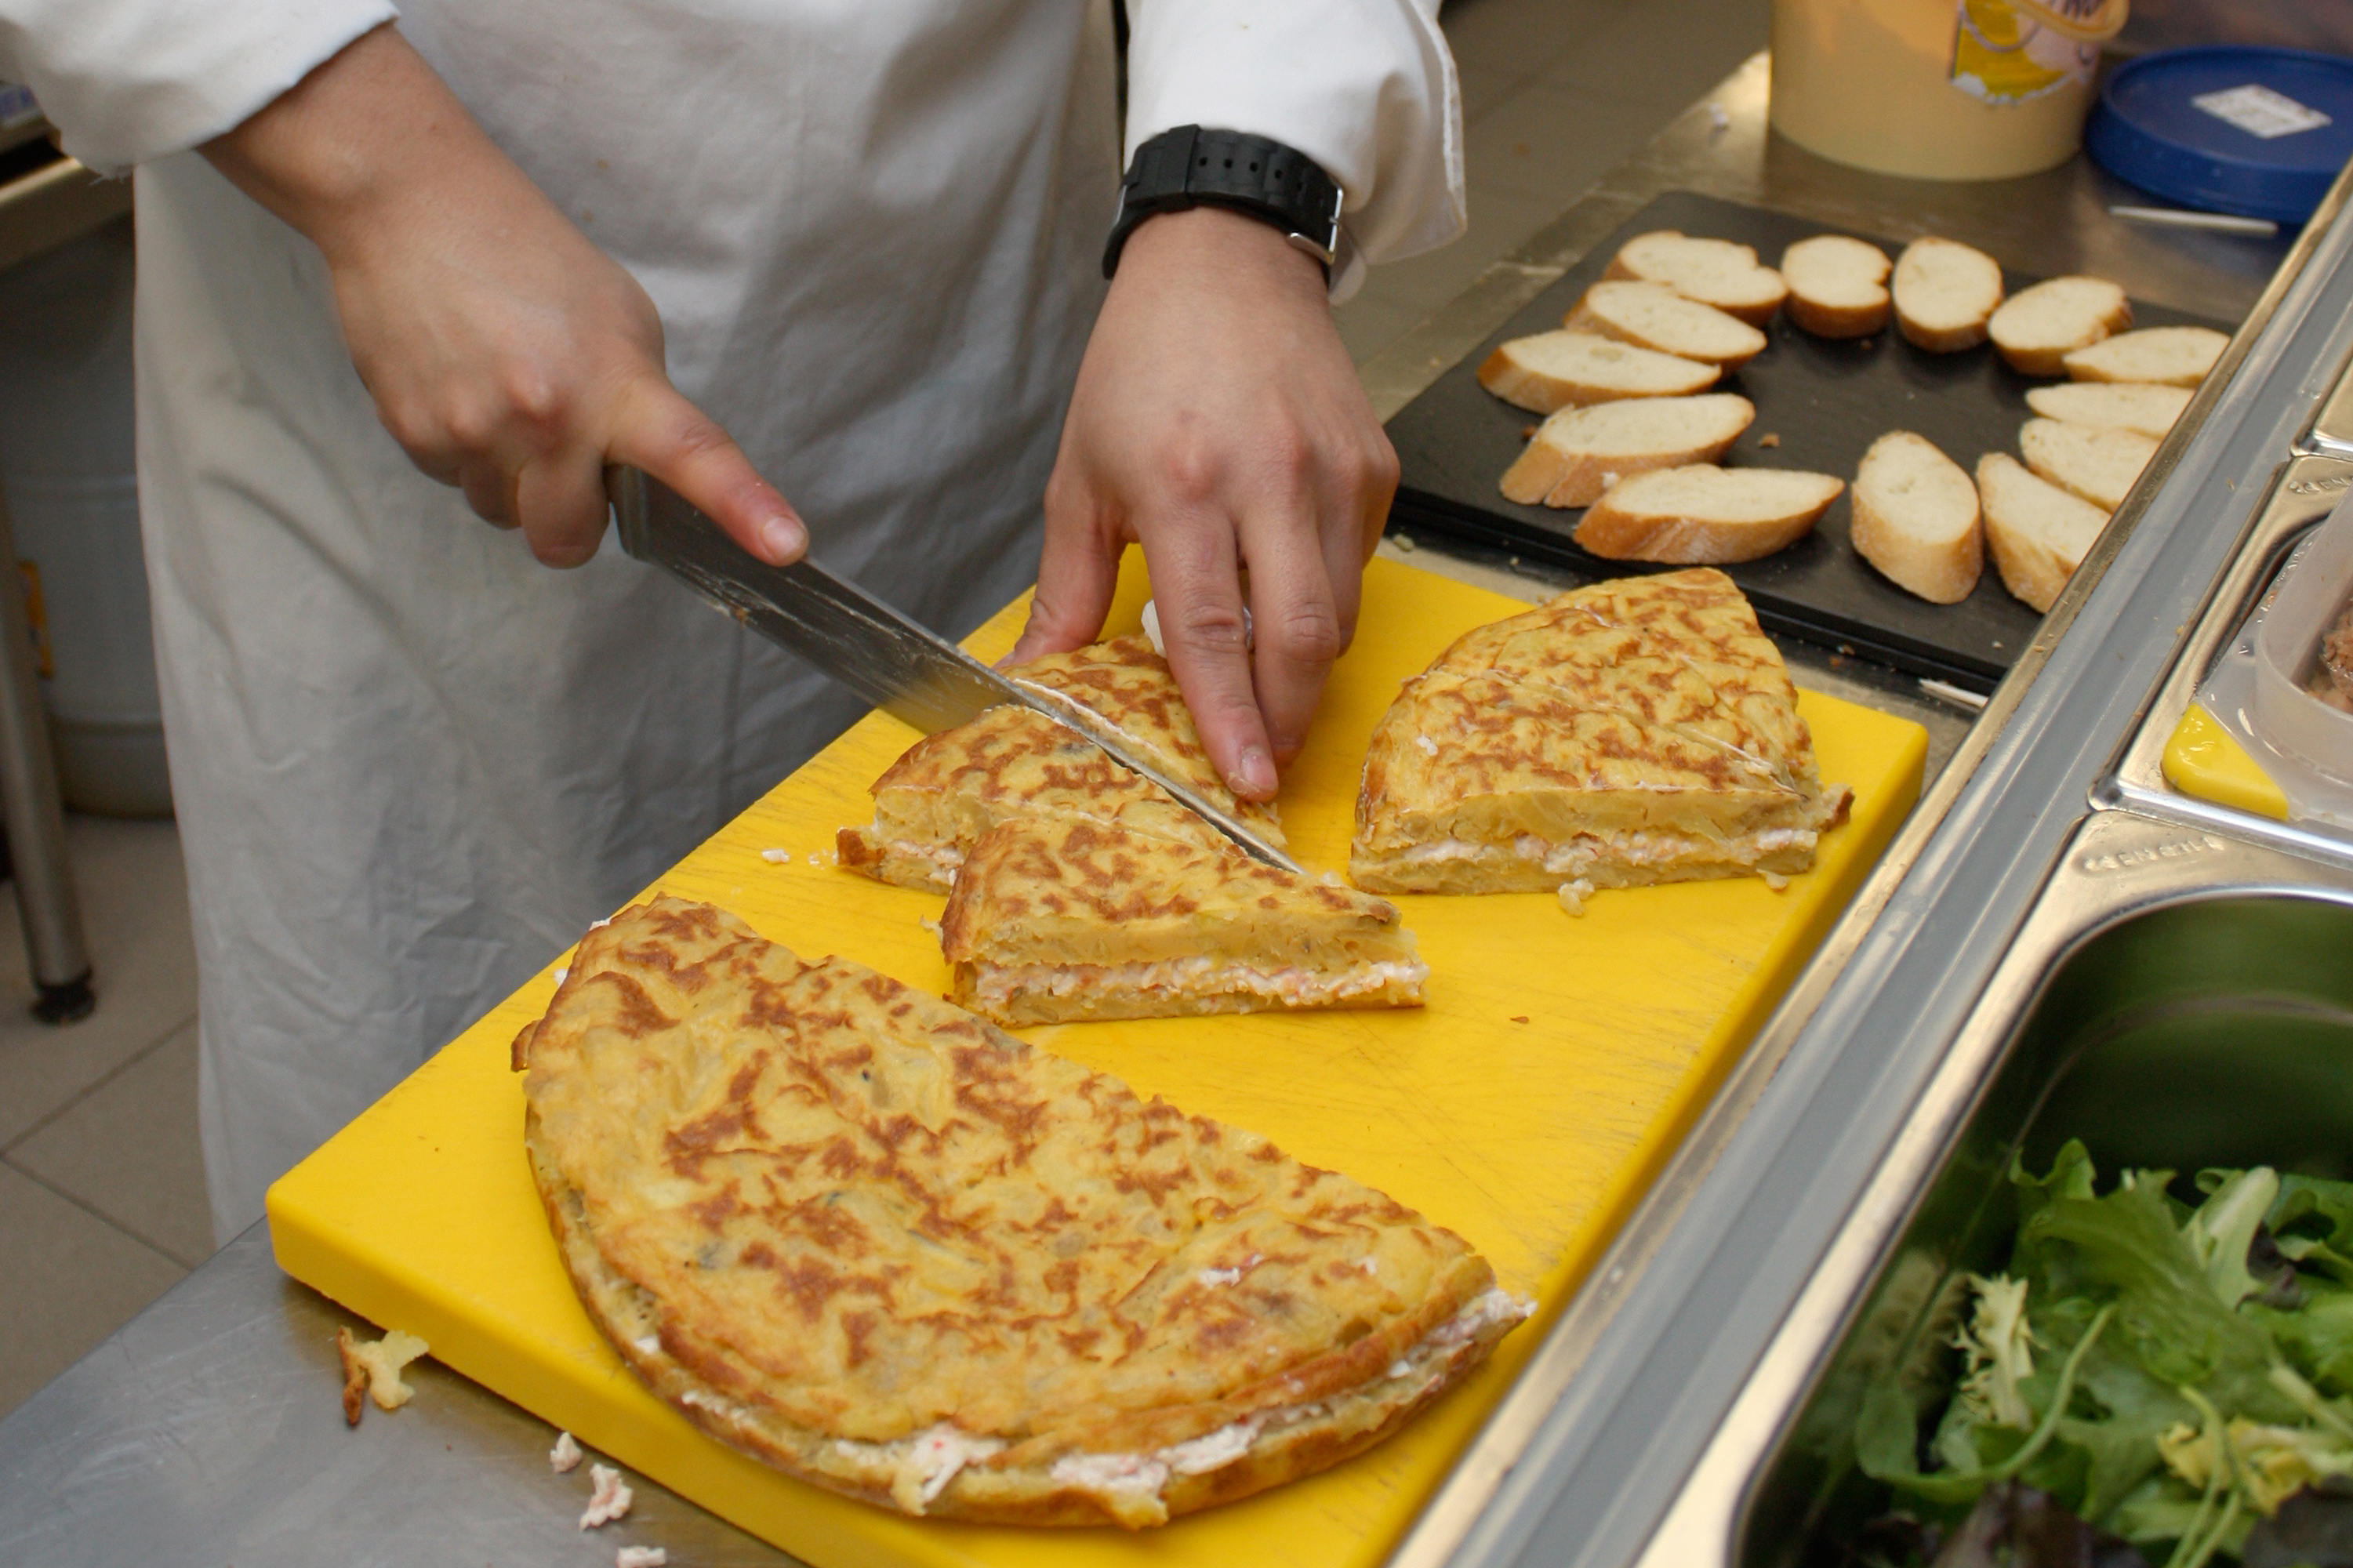
kitchen, cooking, omelette, knife, dish, food, cuisine, ingredient, produce, brunch, recipe, meal, murtabak